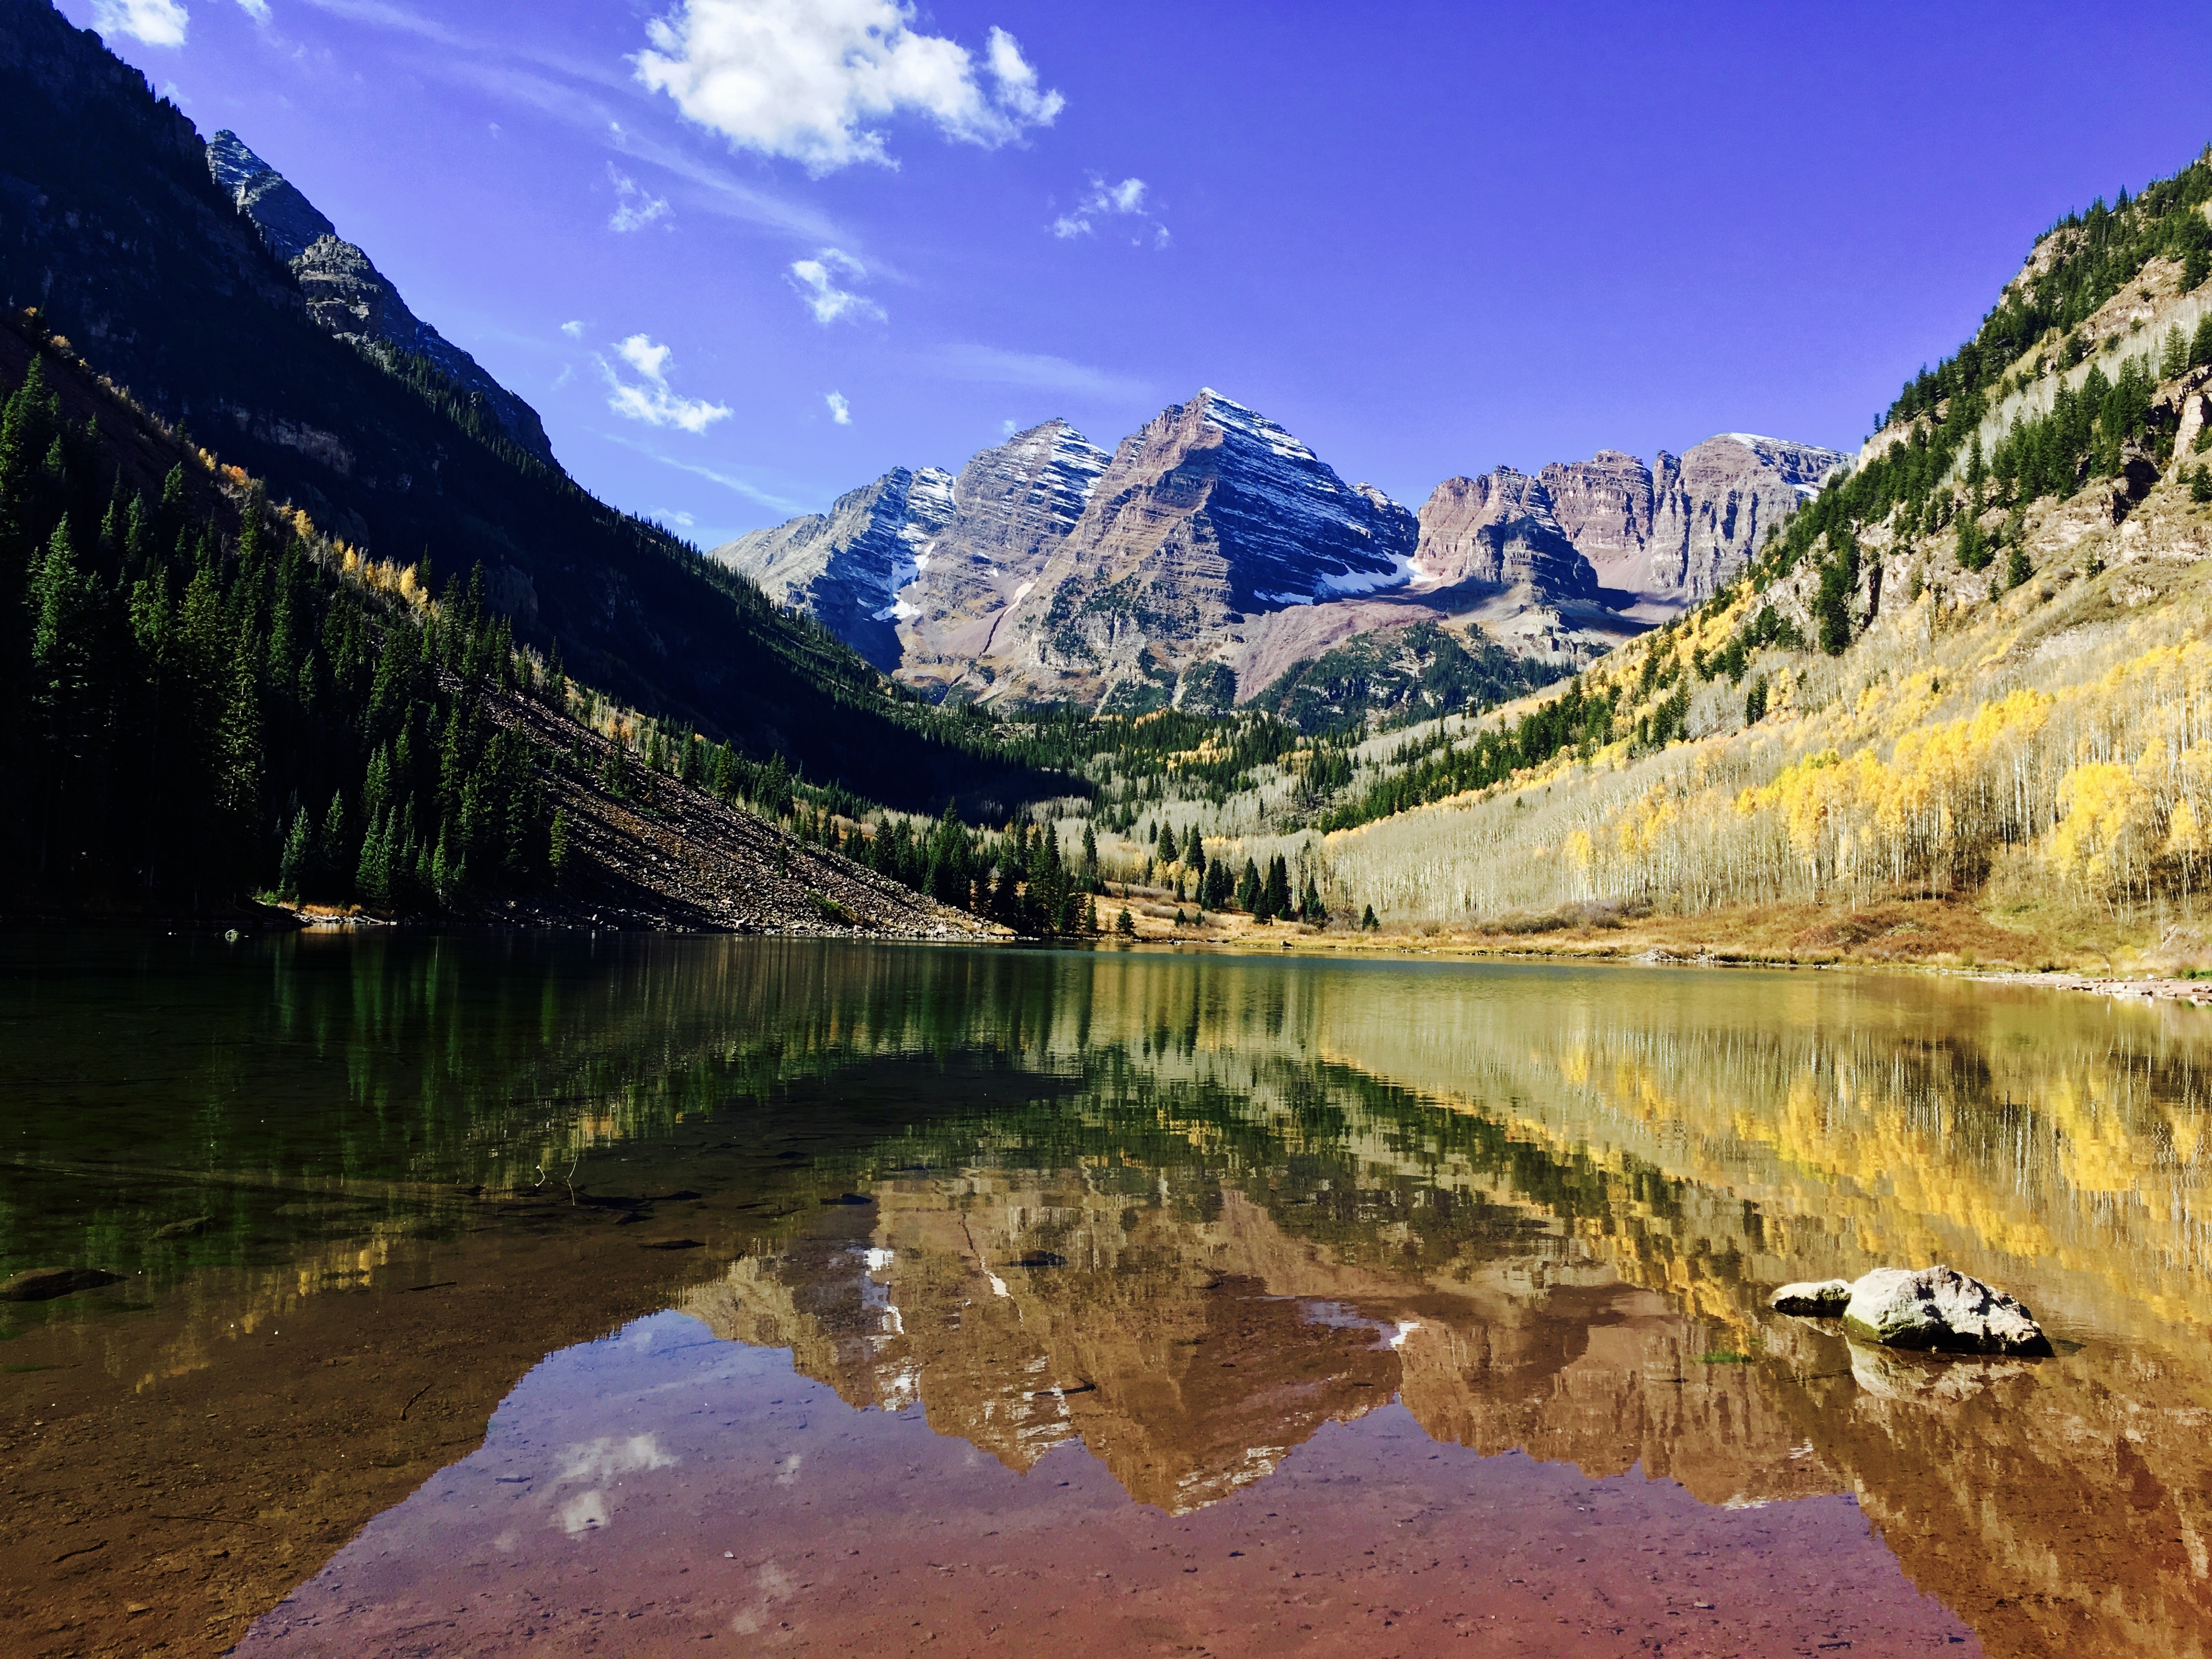
landscape, tree, water, nature, forest, wilderness, mountain, hiking, fall, lake, river, valley, mountain range, foliage, reflection, tranquil, scenic, autumn, scenery, rocky, reservoir, yellow, national park, outdoors, colorado, alps, plateau, aspen, loch, landform, tarn, maroon bells, geographical feature, mountainous landforms